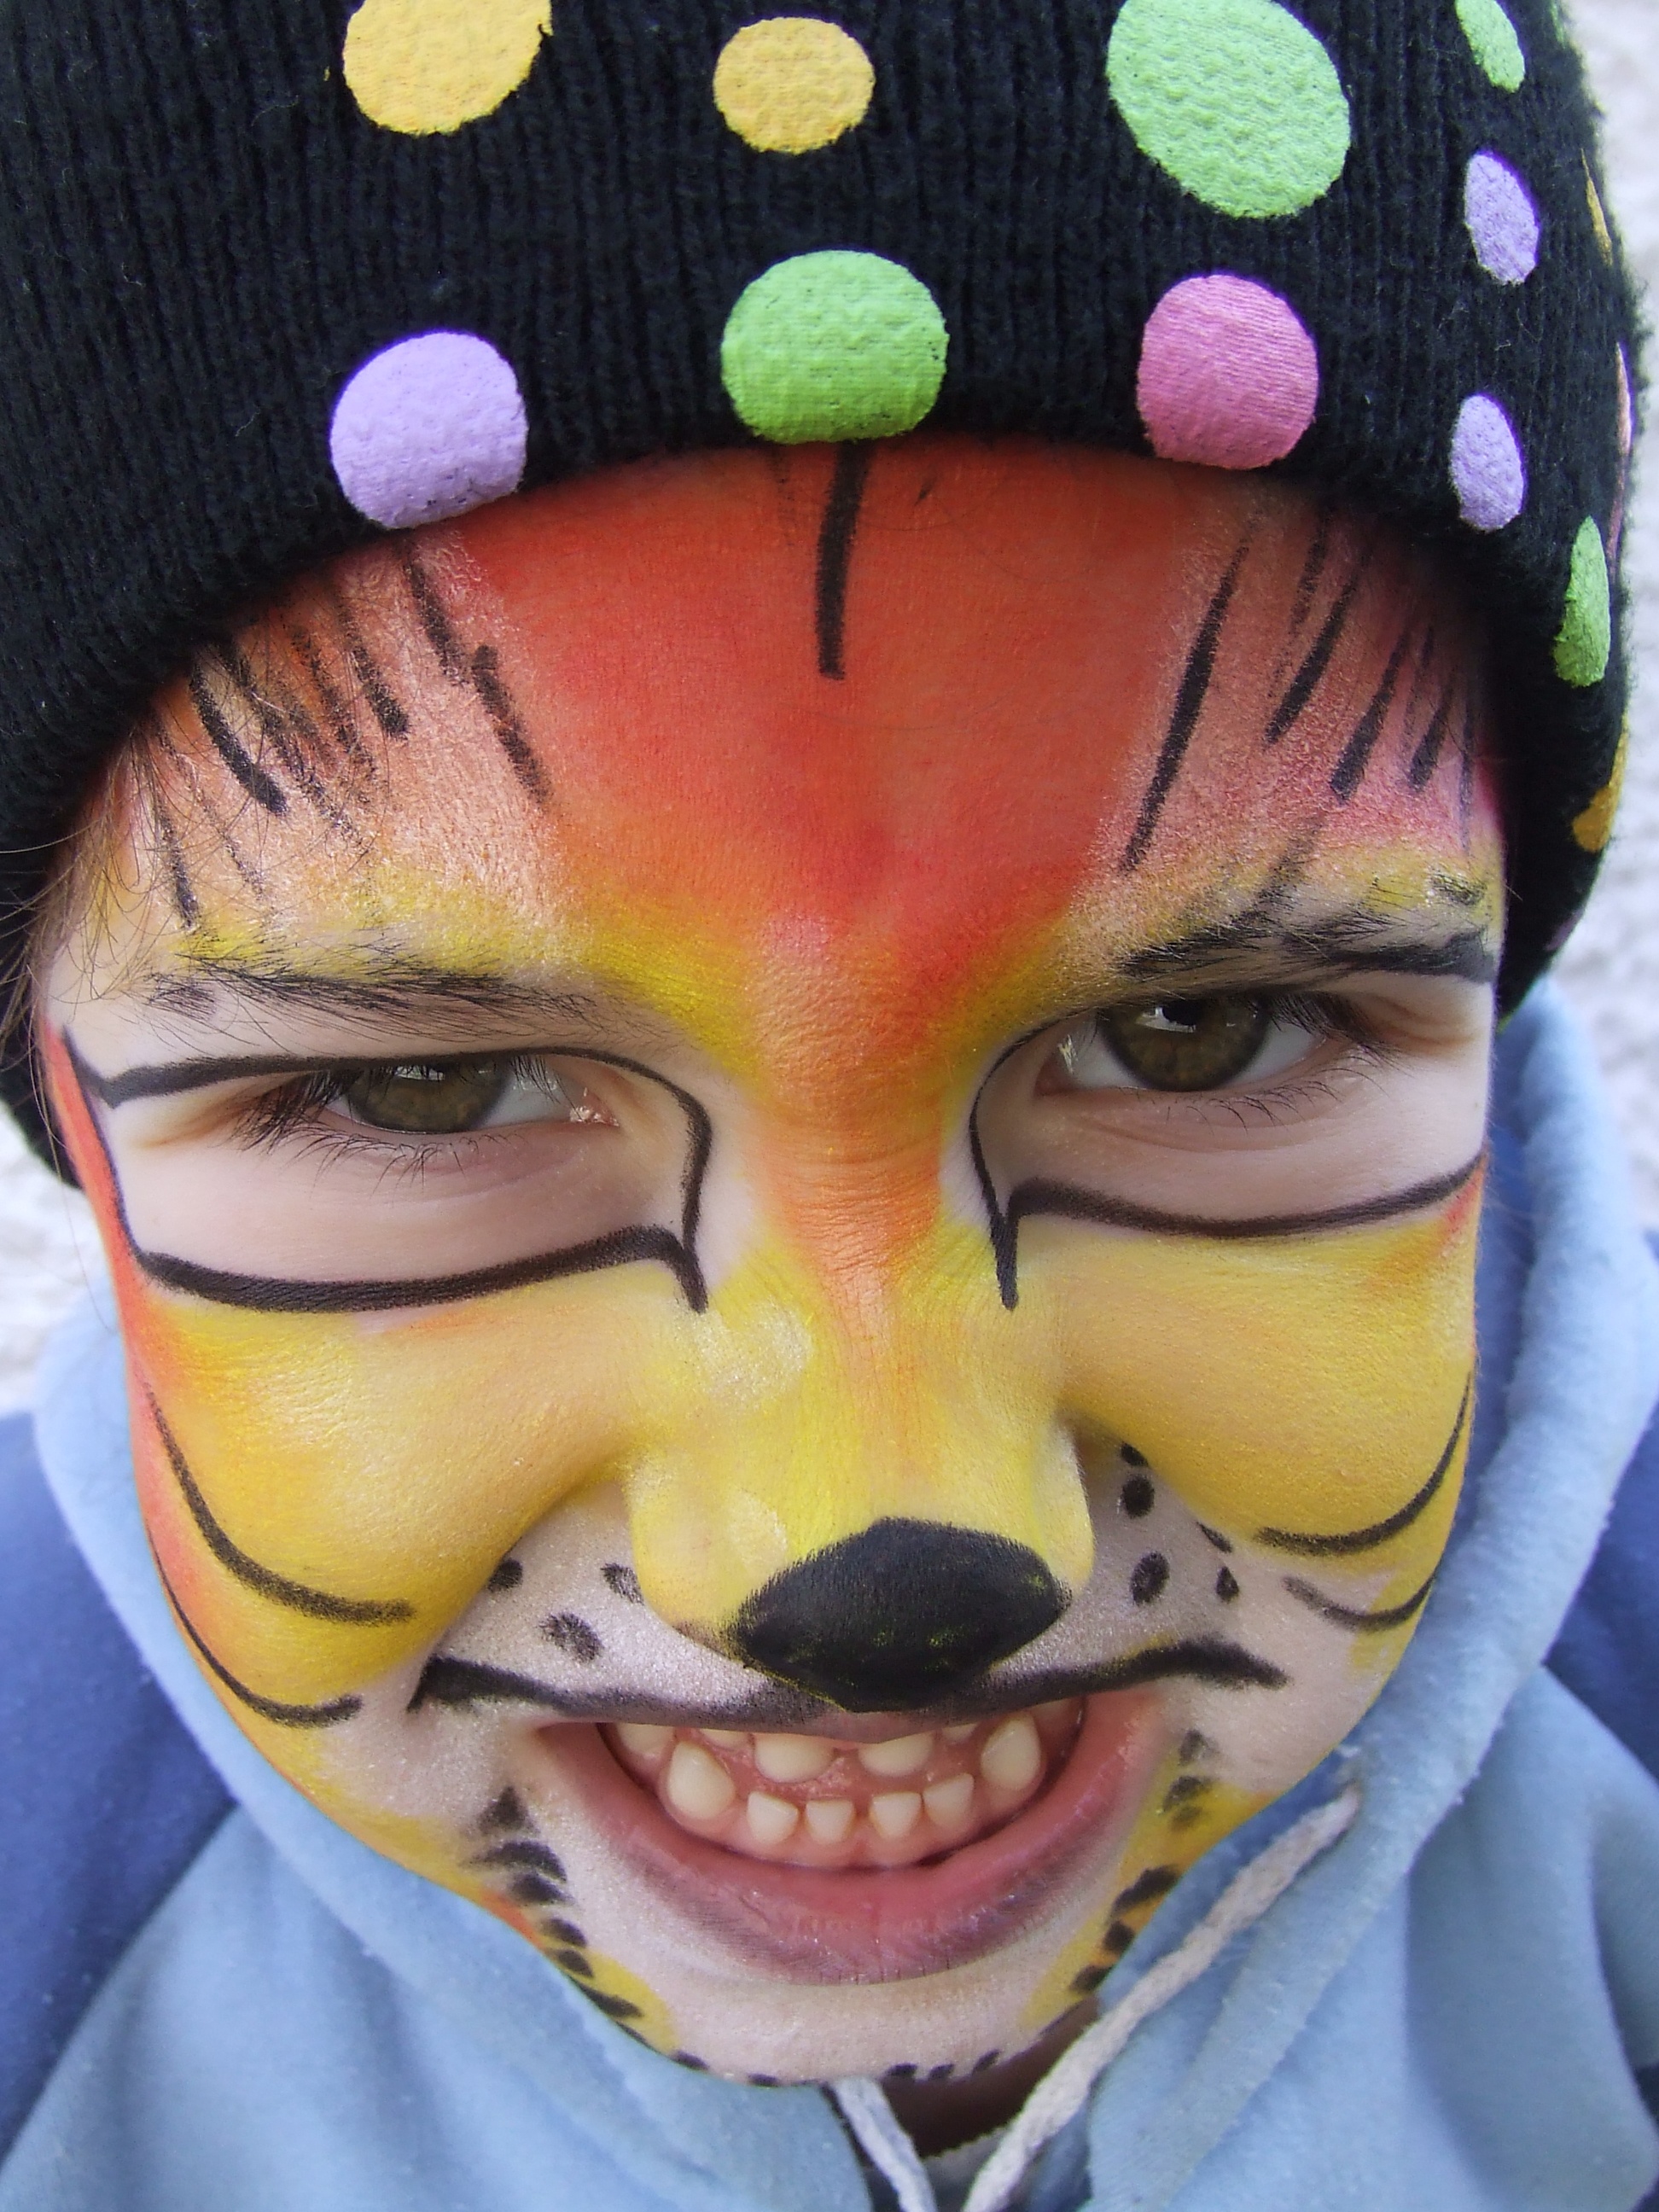
person, color, child, clothing, yellow, smile, clown, face, nose, drawing, happy, tiger, head, moustache, costume, merry, performing arts, a cap